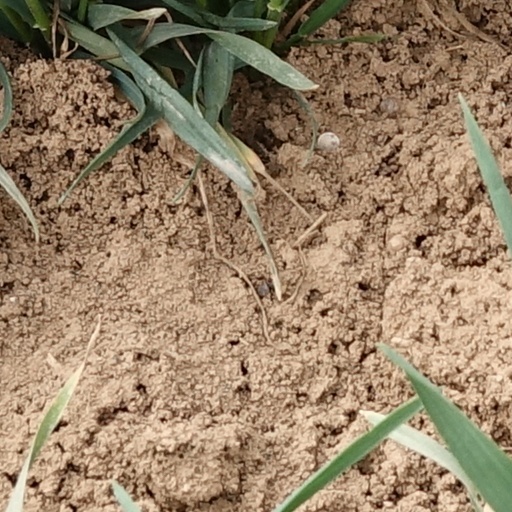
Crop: wheat